Automotive industry in China

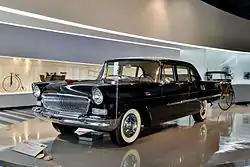
Hongqi CA72 (1959)

Several vehicle assembly factories were set up in the 1950s and 1960s. They were Beijing (today's Beijing Automotive Industry Holding Corporation), Shanghai (today's Shanghai Automotive Industry Corporation), Nanjing (later Nanjing Automobile, merged with SAIC), and Jinan (evolving into China National Heavy Duty Truck Group). The Second Automobile Works (later Dongfeng Motor Corporation) was founded in 1968.